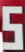
Number: 5